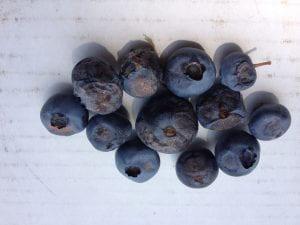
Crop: blueberry
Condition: anthracnose